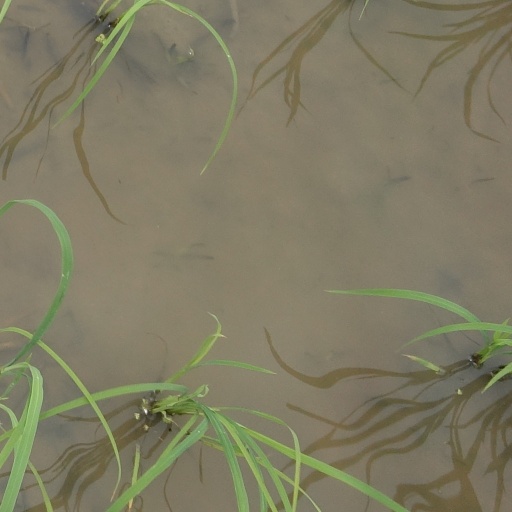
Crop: rice